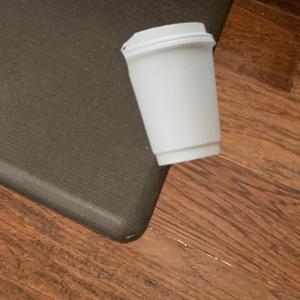
Label: cups